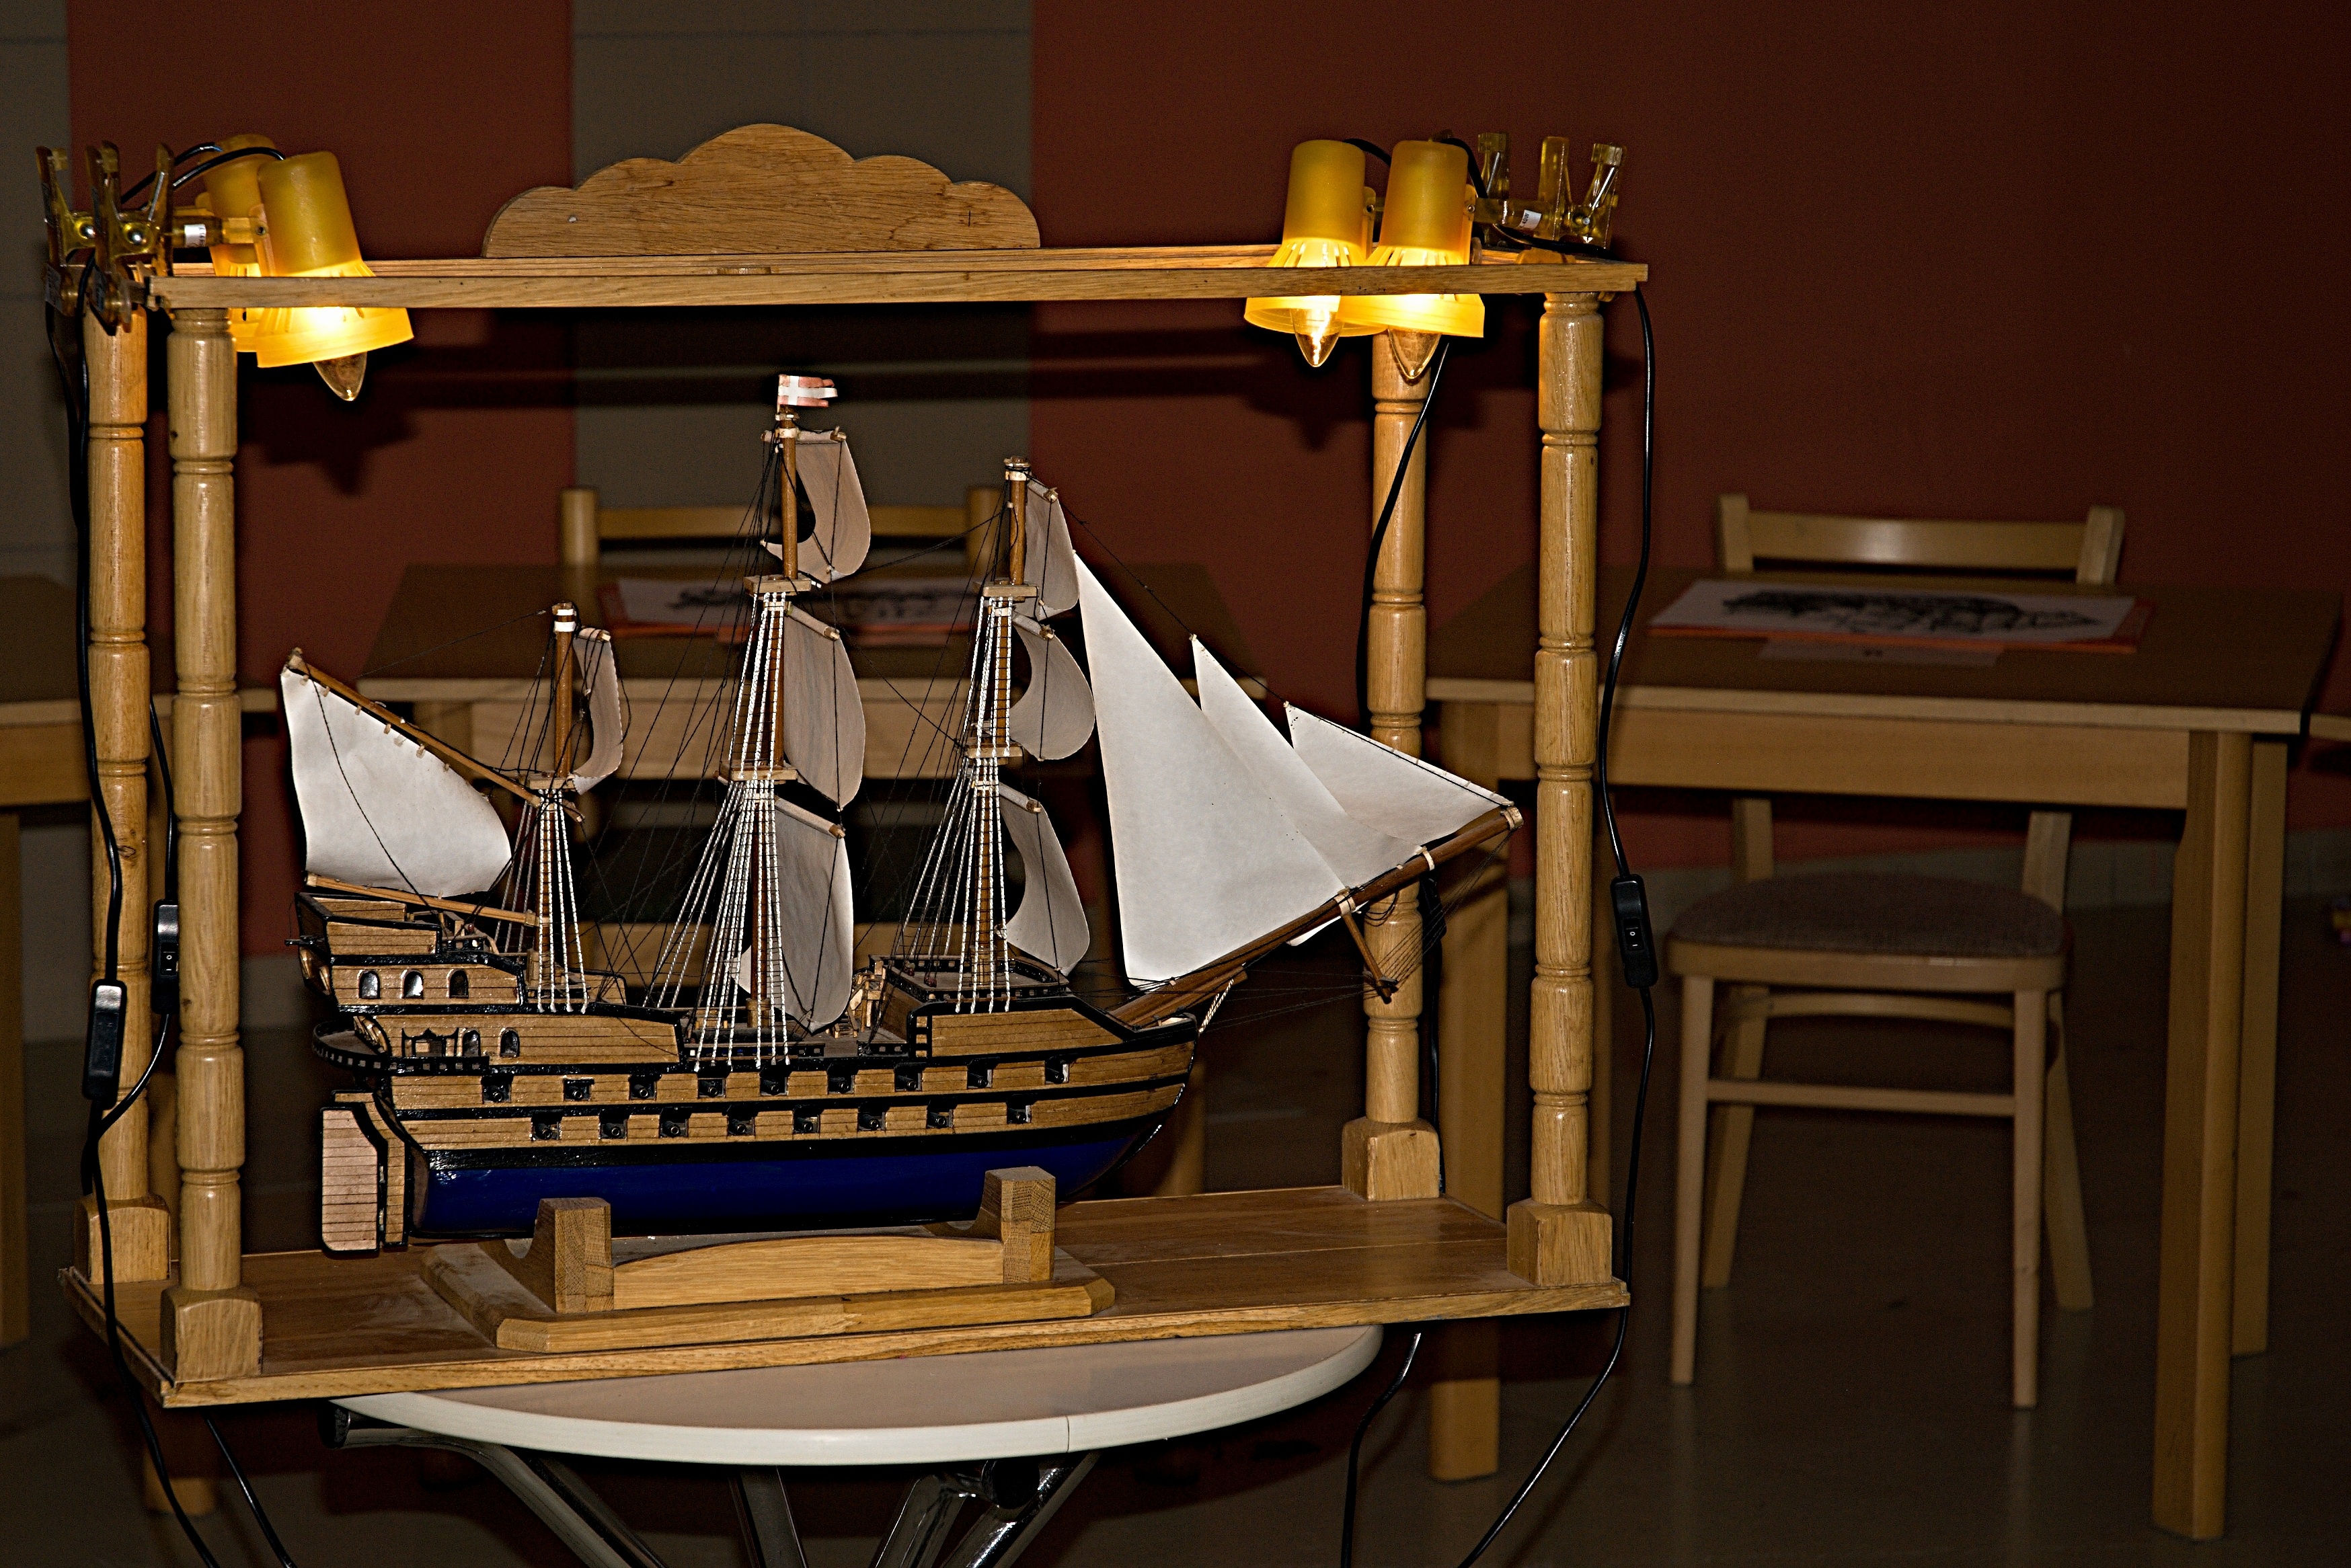
wood, ship, model, furniture, room, interior design, wooden, tourist attraction, sailing boat, canvas